Dear Friend (TV series)

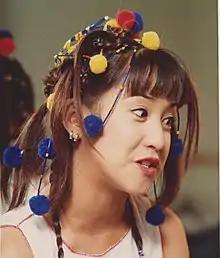
An image of Jolina Magdangal.

According to AGB Nielsen Philippines' Mega Manila household television ratings, the final episode of "Dear Friend" scored a 10.5% rating.